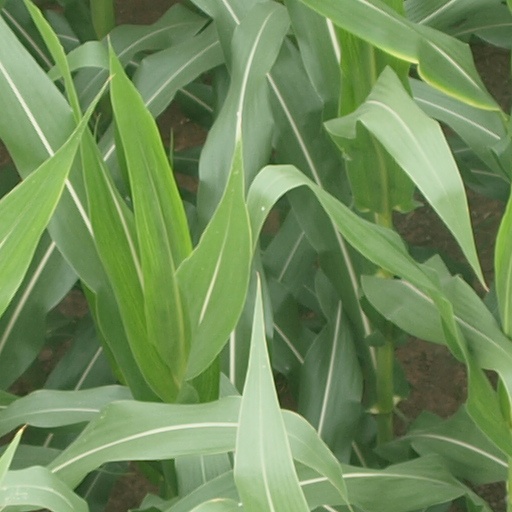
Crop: maize; corn